KondZilla

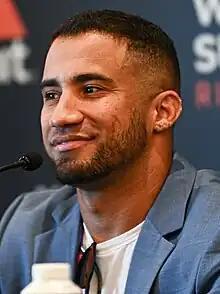
KondZilla in 2023

Konrad Cunha Dantas (born 13 September 1988), better known by the stage name KondZilla, or just KOND, is a Brazilian screenwriter and director. He is the founder of KondZilla Records, which is a music video production company and record label often credited for being the main popularizer of funk ostentação. He currently owns the largest YouTube channel in Brazil and Latin America, and the third largest music channel in the world, with 66 million subscribers and 37 billion views. In addition to his music videos, he is also the creator and director of the Netflix drama "Sintonia".